Paul Winchell

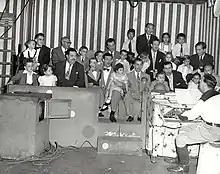
Winchell with his older daughter and Jerry Mahoney in the "Howdy Doody" studio audience, c. 1948

Winchell had three children: a son, Stacy Paul Winchell; a daughter, Stephanie, from his first marriage to Dorothy "Dottie" Movitz; and a daughter, April Winchell (the current voice of Clarabelle Cow), who is a comedian and voice actress, from his second marriage to actress-writer Nina Russell. His third wife was the former Jean Freeman.